Sawfly

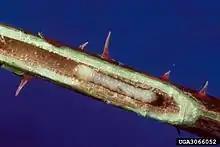
Rose stem sawfly ("Hartigia trimaculata") larva in a rose stem

The larvae of sawflies are easily mistaken for lepidopteran larvae (caterpillars). However, several morphological differences can distinguish the two: while both larvae share three pairs of thoracic legs and an apical pair of abdominal prolegs, lepidopteran caterpillars have four pairs of prolegs on abdominal segments 3–6 while sawfly larvae have five pairs of prolegs located on abdominal segments 2–6; crochets are present on lepidopteran larvae, whereas on sawfly larvae they are not; the prolegs of both larvae gradually disappear by the time they burrow into the ground, therefore making it difficult to distinguish the two; and sawfly larvae only have a single pair of minute eyes, whereas lepidopteran larvae have four to six eyes on each side of the head. Sawfly larvae behave like lepidopteran larvae, walking about and eating foliage. Some groups have larvae that are eyeless and almost legless; these larvae make tunnels in plant tissues including wood. Many species of sawfly larvae are strikingly coloured, exhibiting colour combinations such as black and white while others are black and yellow. This is a warning colouration because some larvae can secrete irritating fluids from glands located on their undersides.